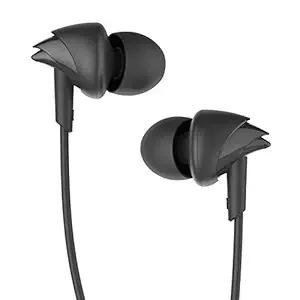
boAt BassHeads 100 in-Ear Wired Headphones with Mic (Black)
Category: Electronics
Price: 365 (list price: 999)
Rating: 4.1 (3,63,711 ratings)
About this product: The perfect way to add some style and stand out from the crowd with the boAt BassHeads 100 "Hawk" inspired earphones. Impedance 16Ω, Sensitivity (dB) 92db ±3db, Frequency Response 20Hz-20KHz|The stylish BassHeads 100 superior coated wired earphones are a definite fashion statement - wear your attitude with its wide variety of collection|The powerful 10mm dynamic driver with the speaker resistance of 16 ohm enables the earphone to deliver a punchy, rhythmic response to the most demanding tracks|Features a HD microphone to make crystal clear calls - making life easier on the go, play/pause music or answer/end calls with one-click, track forward with two-clicks or back with 3 clicks make these earphones extremely user-friendly|With 1.2 meters perfect length cable now plug it in anywhere with ease - while the earphones are extremely user-friendly and stylish, extruding premium coating on the wire cable is a manufacturing process that we've been performing and refining since our company's inception|Its impeccable fit won't let you take these wonderfully amazing earphones off, fits you perfectly without hurting your ears and the perfect arc, with different size ear tips helps you in achieving superior comfort even with long listening hours.|1 year warranty from the date of purchase